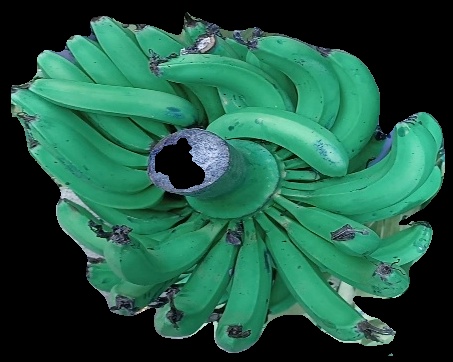
Variety: pachbale
Grade: grade3